Carpool (1996 film)

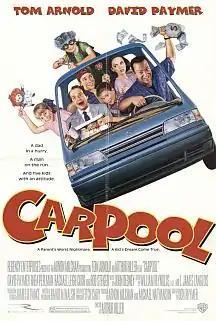
Theatrical release poster

Carpool is a 1996 American comedy film directed by Arthur Hiller, written by Don Rhymer, starring Tom Arnold and David Paymer. It was theatrically released with "Superior Duck" as the preceding cartoon.